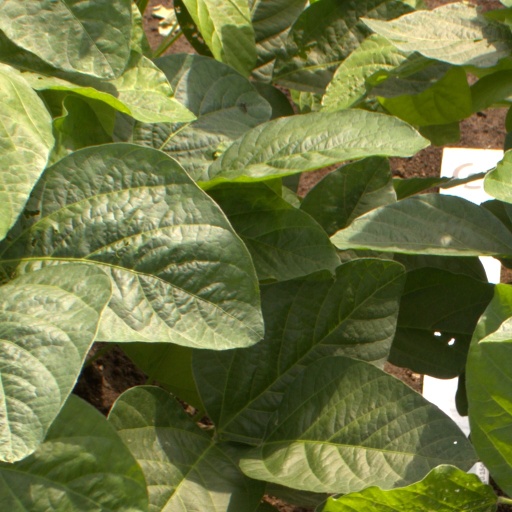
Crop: soybean